Xinli station

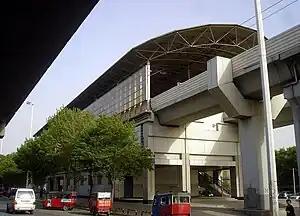

Xinli Station is a station of Line 9 of the Tianjin Metro. It started operations on 28 March 2004.